Ernest Gruening

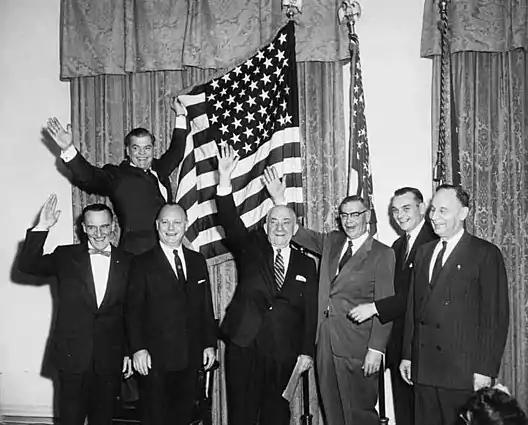
Gruening, (bottom, third from left), celebrating Alaska Statehood next to a 49 star U.S. Flag, held by Robert Atwood.

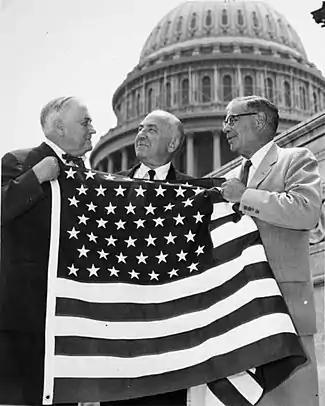
Gruening & Bob Bartlett hold the 49 star U.S. Flag after the admission of Alaska as the 49th state.

Gruening served Alaska in the United States Senate from January 3, 1959 (the day that Alaska became the 49th state to join the Union) to January 3, 1969 (the tenth anniversary of statehood), defeating Territorial Governor Mike Stepovich for the seat in 1958. He then defeated future U.S. Senator Ted Stevens in 1962, winning re-election to a full term. He was defeated for re-election in 1968 by fellow Democrat Mike Gravel. When Gravel won the Democratic primary, Gruening ran in the general election as an independent, taking third place, behind Gravel and former Anchorage mayor Republican Elmer E. Rasmuson. He continued his active political involvement as president of an investment firm and as a legislative consultant. He died on June 26, 1974.